Roseville, New South Wales

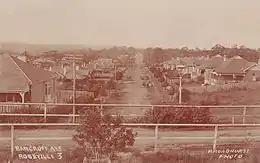
Bancroft Avenue, Roseville, as it appeared in a postcard taken in the period 1900–1927.

William Henry was one of Ku-ring-gai's first European settlers, who used the area for farming. There were a few fruit orchards and market gardens in the area. Other significant settlers were David Mathew, who owned a property called Clanville, and Richard Archbold, who was granted an area of adjacent to Clanville. Archbold later acquired Clanville and set up an orchard on the property. Archbold's son-in-law had a stone cottage called "Rose Villa", which was later demolished to make way for the North Shore railway line. Roseville eventually derived its name from "Rose Villa".